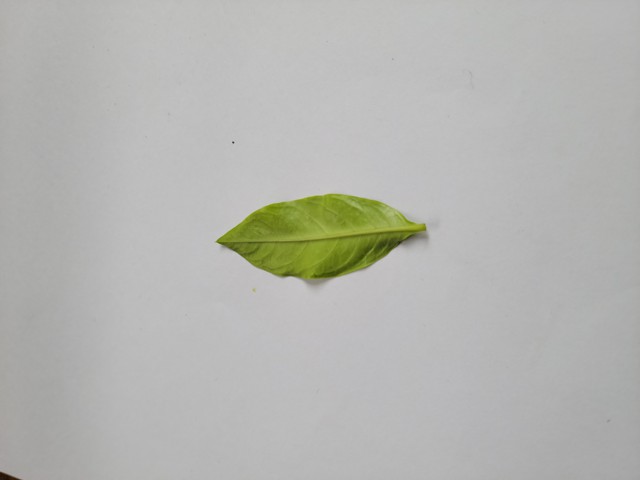
Plant: sarpagandha